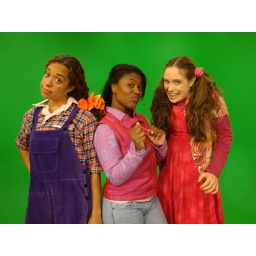
The girls from &amp;quot;Not Enough Room&amp;quot; a young author book written by Marian from Prussing Elementary.